Night of Champions (2012)

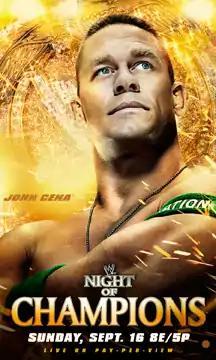
Promotional poster featuring John Cena and the WWE Championship

The 2012 Night of Champions was a professional wrestling pay-per-view (PPV) event produced by WWE. It was the sixth annual Night of Champions and took place on September 16, 2012, at the TD Garden in Boston, Massachusetts. The theme of the event was that all sanctioned championships promoted on WWE's main roster at the time were defended on the card. The event managed to gain 189,000 buys, which was up from last year's event, which gained a 169,000 buy rate.